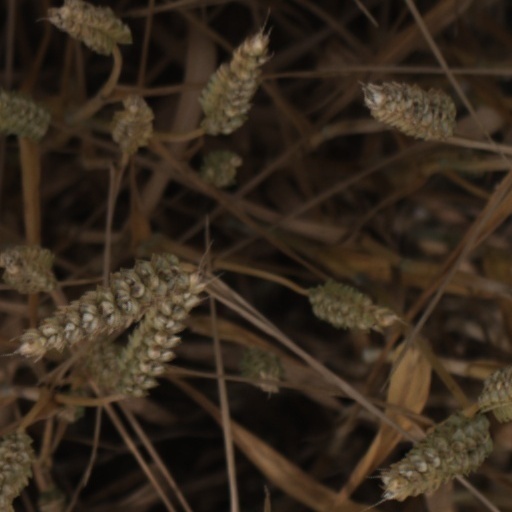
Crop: wheat